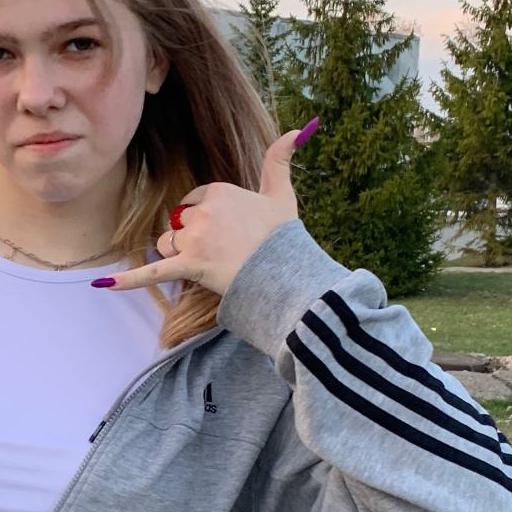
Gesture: call